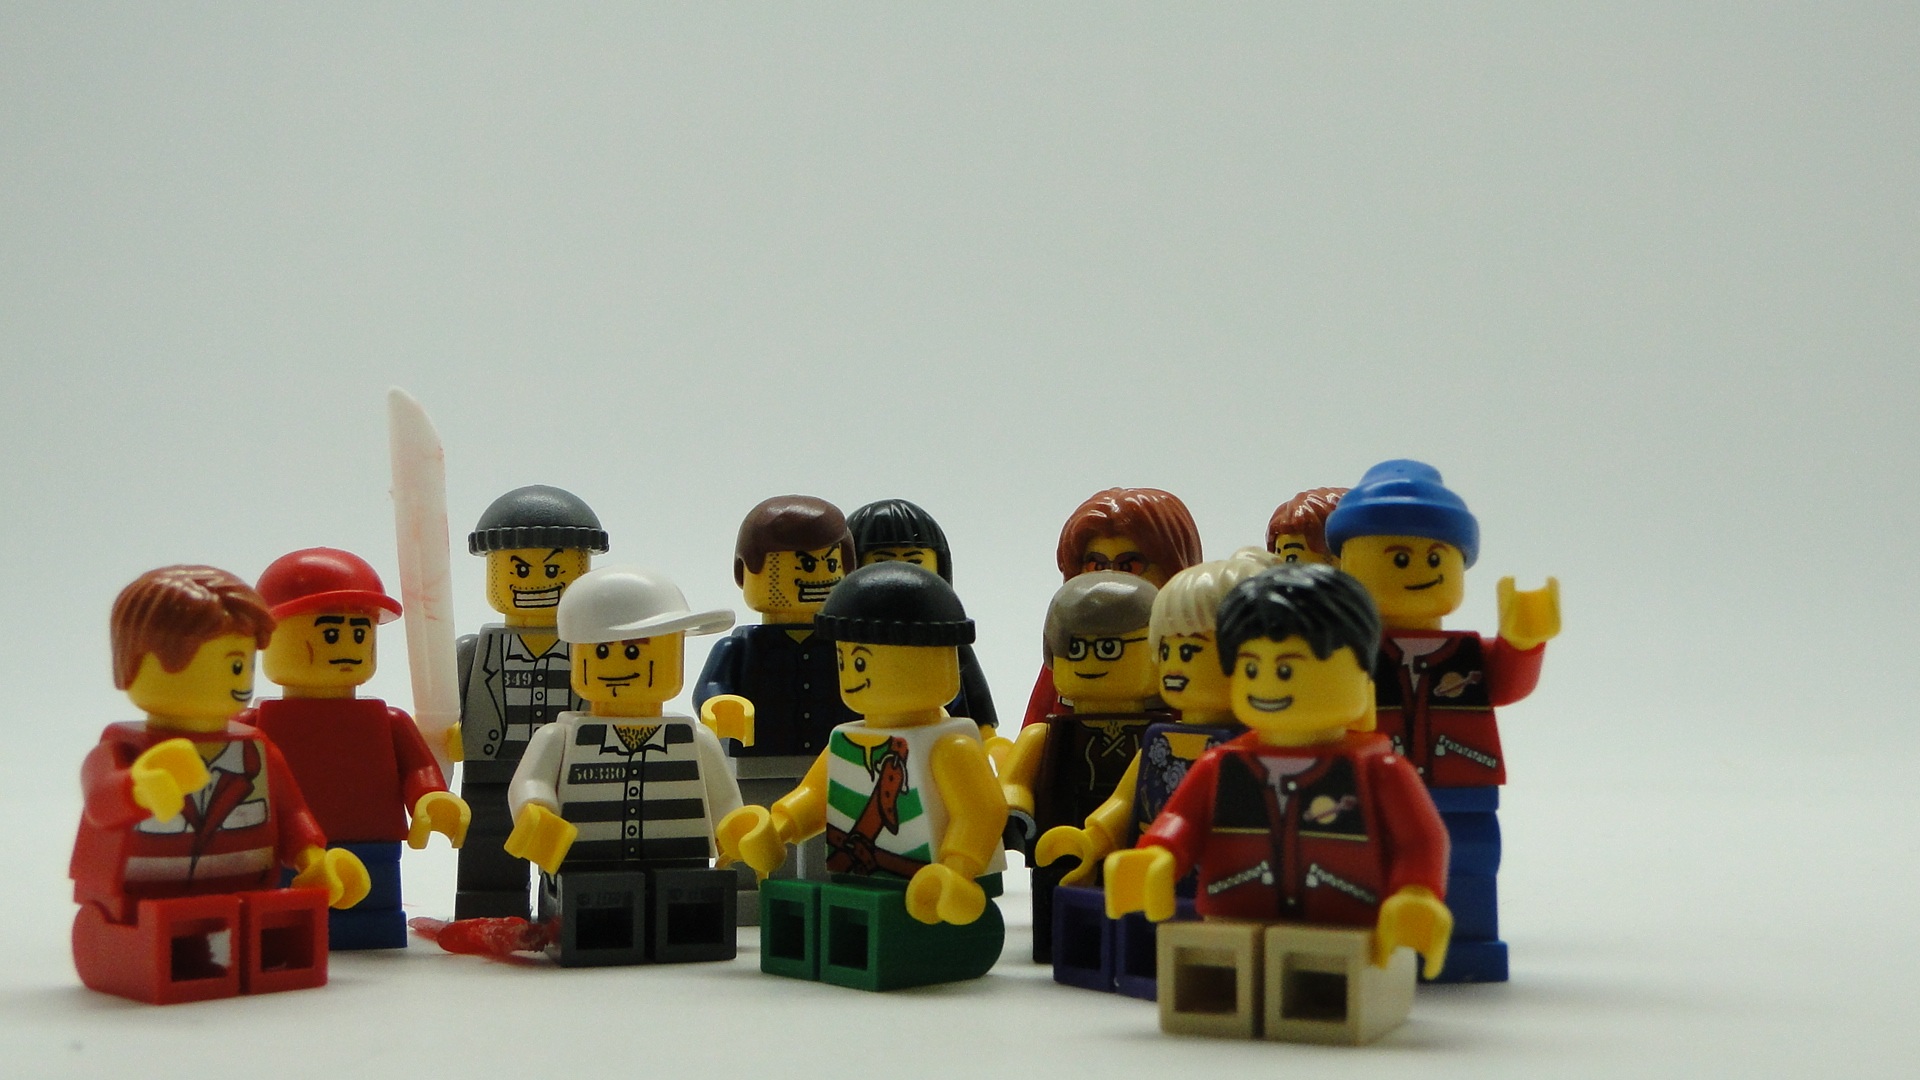
people, crowd, small, toy, figurine, dolls, lego, action figure